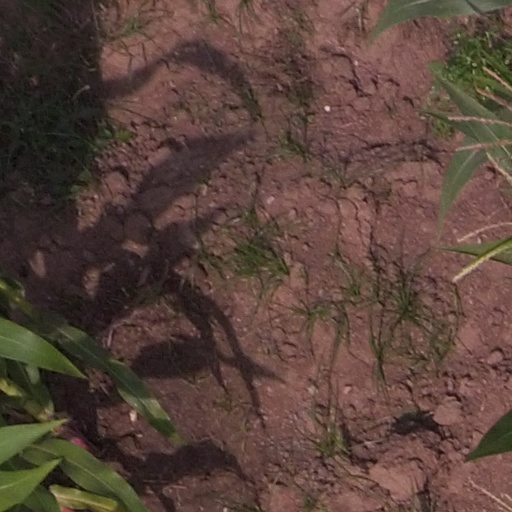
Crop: maize; corn